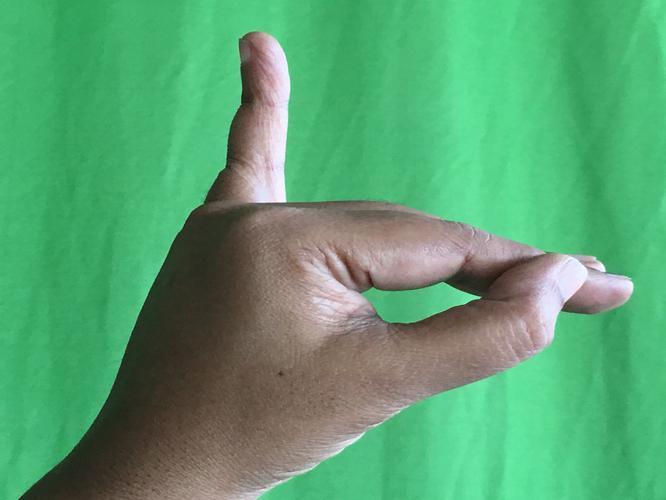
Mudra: Hamsapaksha
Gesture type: double_hand